Union of Retaliation

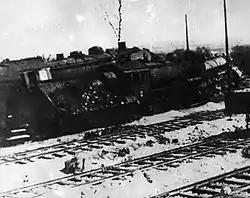
German supply train derailed in a "Zwiazek Odwetu" sabotage operation in occupied Poland, ca. 1942.

In February 1942, the commander in chief of the Polish forces and the prime minister of Poland, Gen. Władysław Sikorski, withdrew his order of limiting armed resistance in Poland, the ZO's network started to grow significantly. It also organized a number of spectacular actions against the German war effort. Out of several hundred thousand actions (mainly in Silesia, Lesser Poland, Holy Cross Mountains and Mazovia), perhaps the best known is the "Wieniec". During that action, carried out in October 1942, the Polish resistance blew up all railways leading from and to Warsaw, destroyed 4 German supply trains going for the Eastern Front and disrupted the supply transport for several days (with the Warsaw train hub being cut out for roughly 15 hours). In December, the action was continued by the ZO in Eastern Poland, as a reprisal for the German terror in the area around Zamość.